Muisca economy

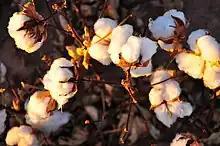
Cotton was an important raw product for the Muisca, grown in the lower altitude areas. The women wove mantles, bags, small cloths serving as money and nets from it

Most famous were the Muisca for their goldworking. The majority of historical artefacts in the world are made of gold and "tumbaga", a copper-gold-silver alloy. Gold was not common in the Muisca territories as a primary resource and was obtained through trade. The primary site for goldworking was Guatavita, close to the sacred lake which shares its name, Lake Guatavita. A range of objects was made of the precious minerals; crowns, nose rings, pectorals, earrings, diadems, "tunjos" (small anthropomorphic or zoomorphic offer pieces), brooches, scepters, coins ("tejuelo") and tools.